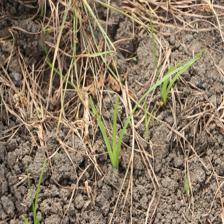
Label: Grass